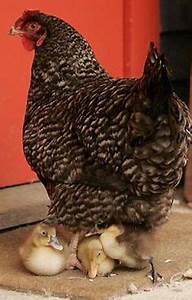
Label: chicken